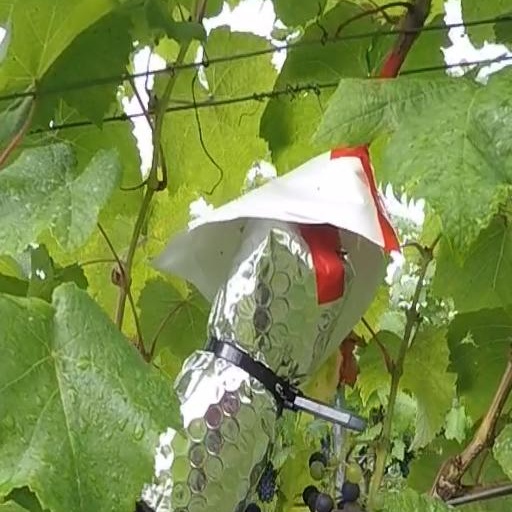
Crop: grape